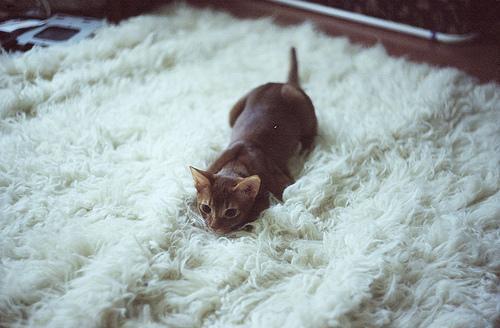
Abyssinian